Francis Willughby

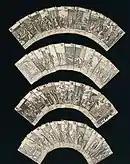
old playing cards

Willughby's "Book of Games" was unfinished at his death, but was published with accompanying interpretative material in 2003. He gave details of dozens of games and sports, including cards, cockfighting, football and word games; some are now unfamiliar, such as "Lend me your Skimmer". For each entry he included the rules, equipment and manner of play. He also studied the first games that babies and children play, and wrote a more mathematical section "On the rebounding of tennis balls". As with his biological works, the "Book of Games" is organised on the empirical principles of observation, description, and classification.